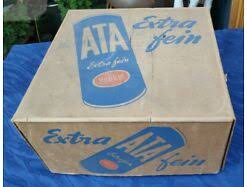
Waste category: cardboard